Great Haseley

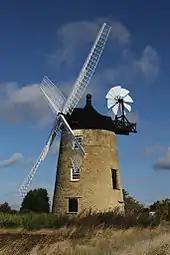
Great Haseley tower mill

There is a tower mill about north of the village. It was built in 1760 but has a datestone giving the year 1806, probably referring to repairs or rebuilding work. It has four common sails and a fantail. It was modernised with some iron fittings in 1889, and seems to have ceased work early in the 20th century. In about 1940 an amateur carpenter, a Mr Wood of Great Milton, started renting the mill from Lt-Col Muirhead for five shillings a year. Wood and his son conserved the mill by keeping the building weatherproof and repairing the machinery. In 1959 Wood's son, the engineer Sir Martin Wood, bought the mill, took over the project and in the 1970s undertook more maintenance and repairs. In 2005 Sir Martin transferred ownership to the newly formed Great Haseley Windmill Trust, which has since continued the restoration. The cap ("i.e." roof) has been restored and in June 2014 the Trust fitted new common sails and fantail, completing the external part of the mill's restoration.